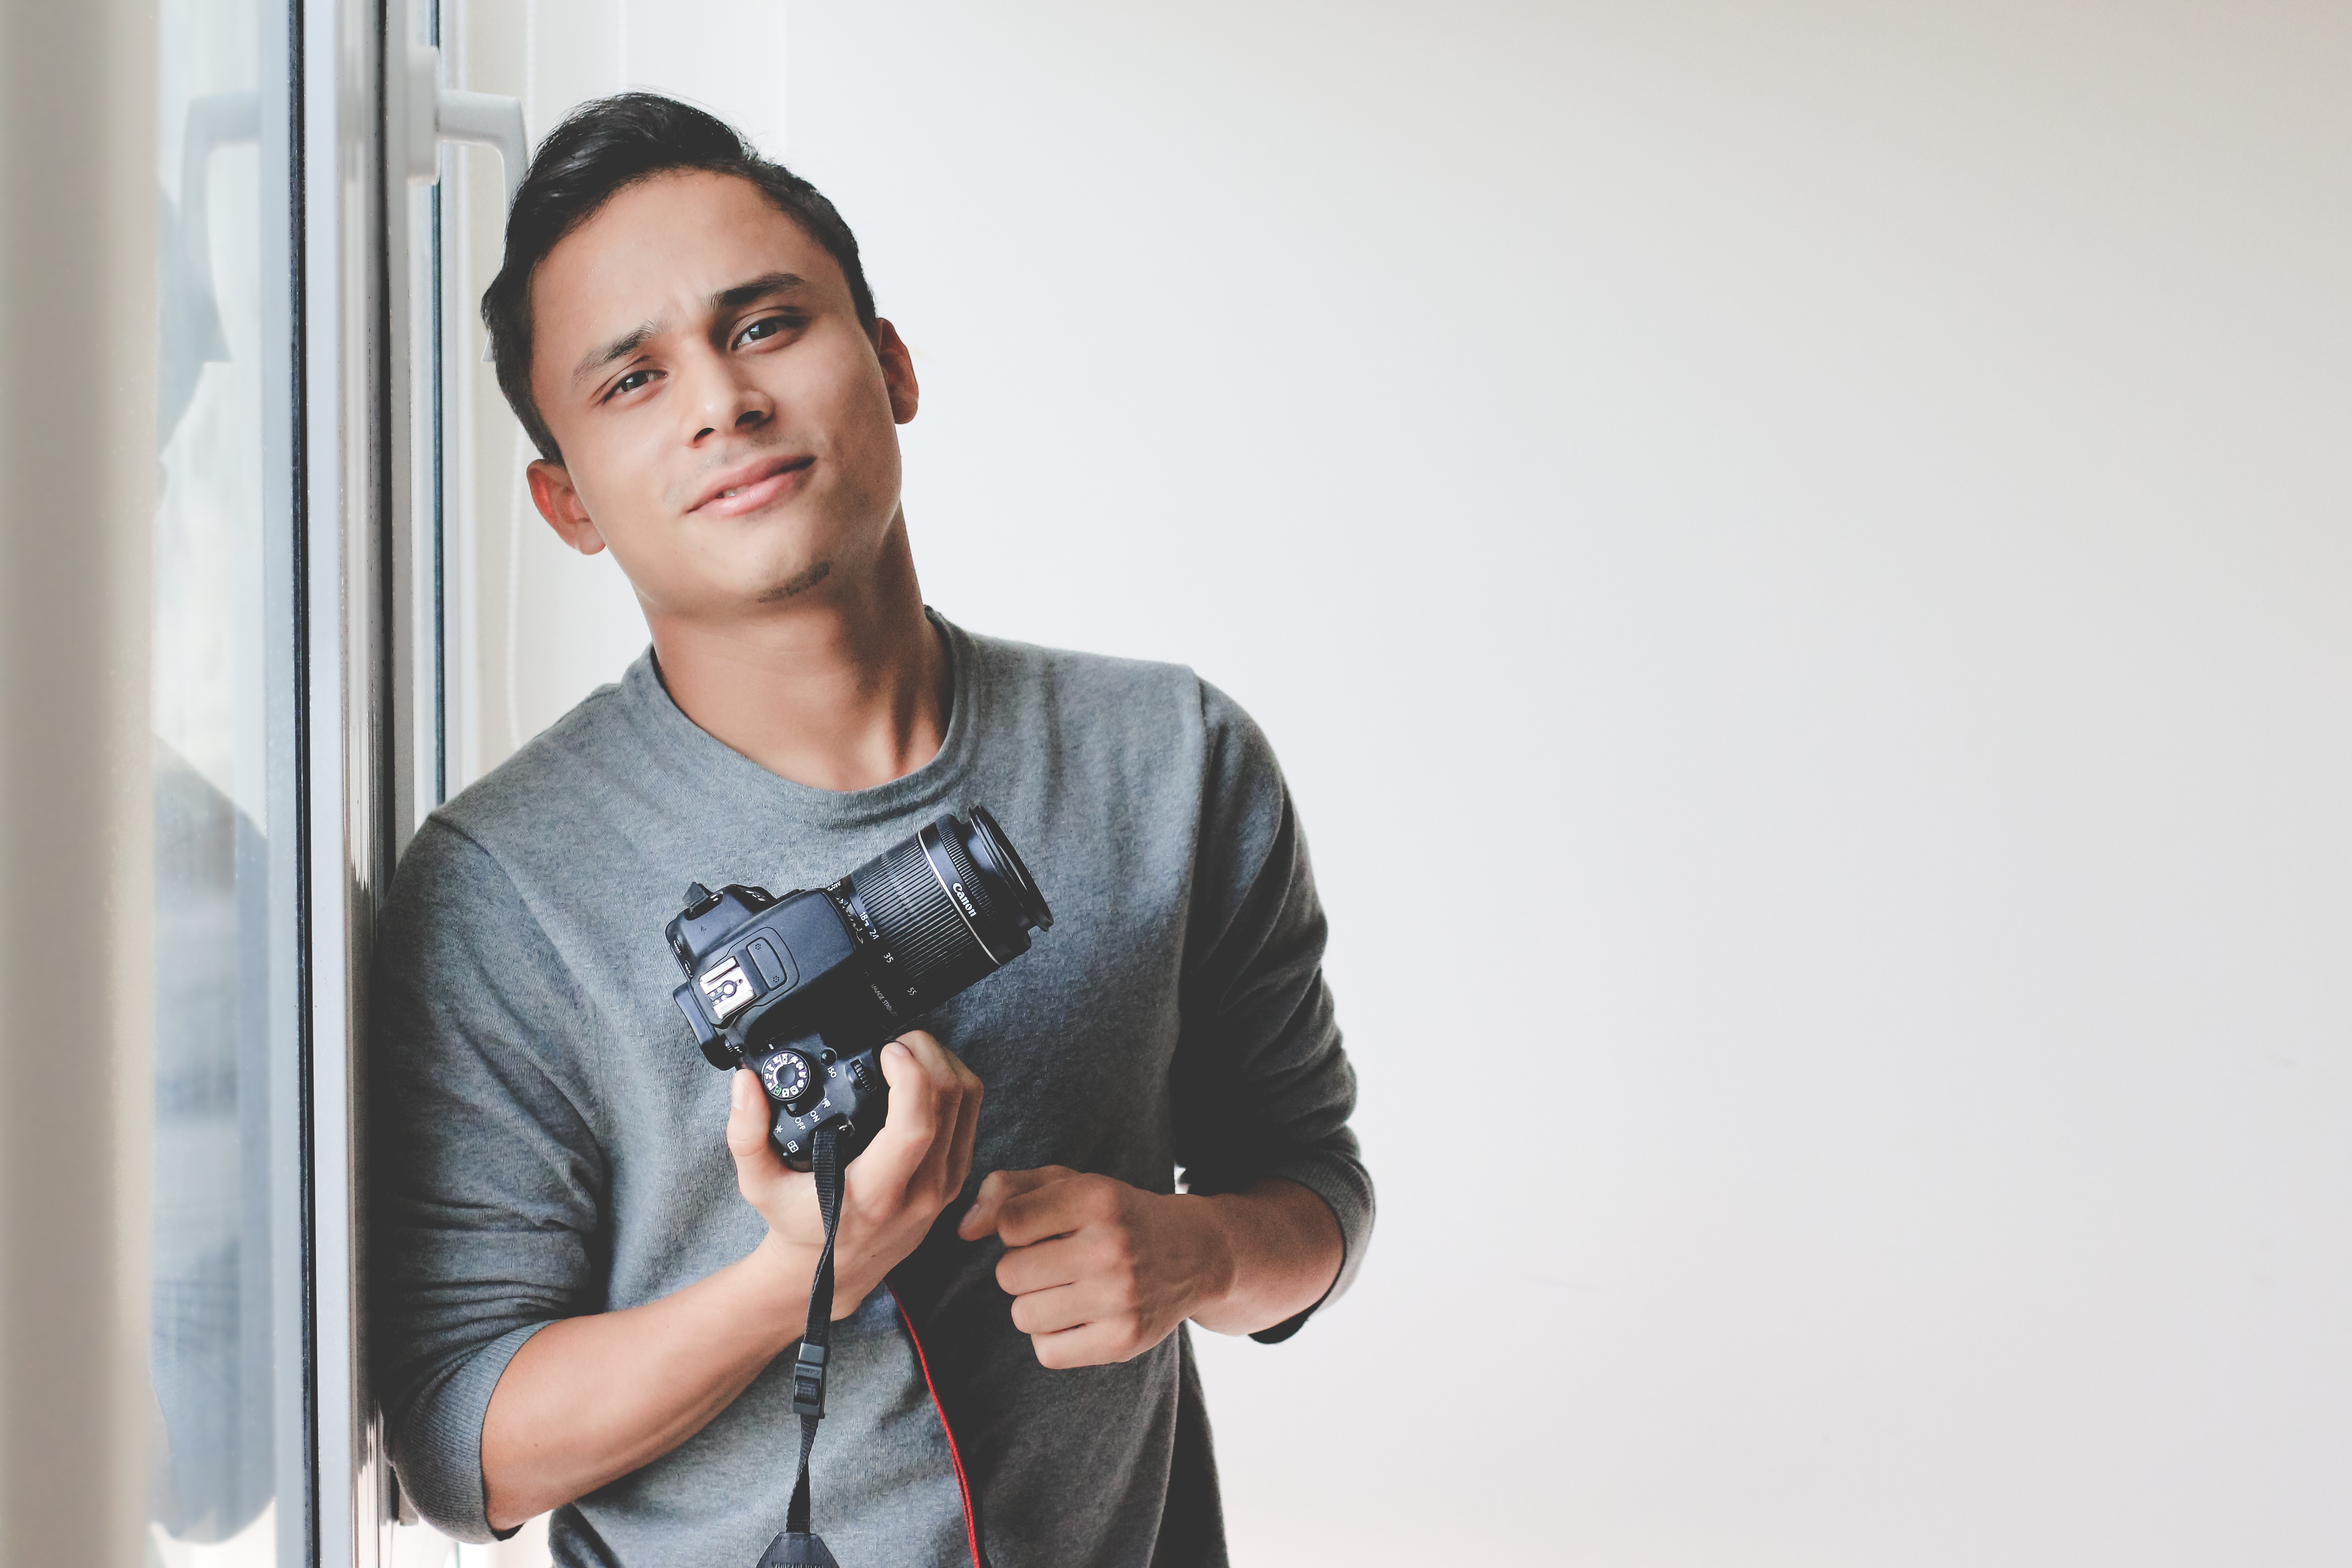
hand, man, person, camera, photography, photographer, finger, canon, photo shoot